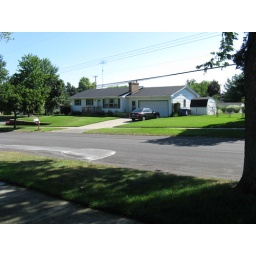
Randy's brother and sister in laws house across the street